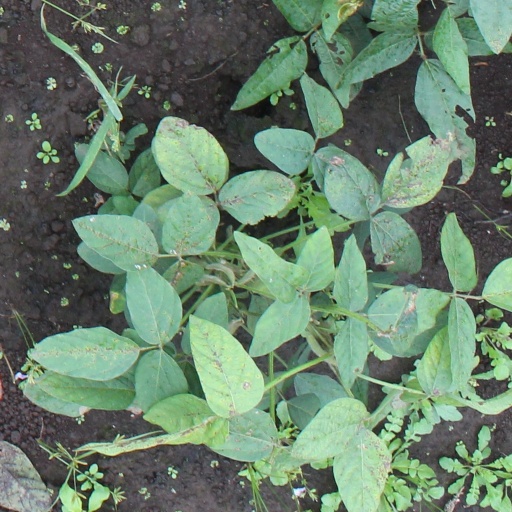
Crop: soybean